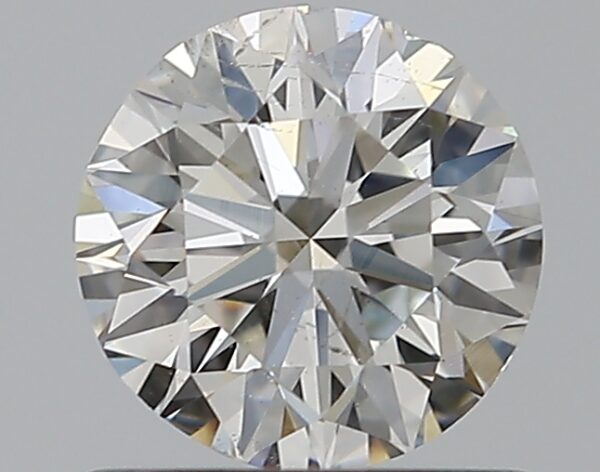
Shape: round
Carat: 0.7
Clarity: SI1
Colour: G
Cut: EX
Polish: VG
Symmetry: VG
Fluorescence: N
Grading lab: GIA
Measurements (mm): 5.6 x 5.67 x 3.54